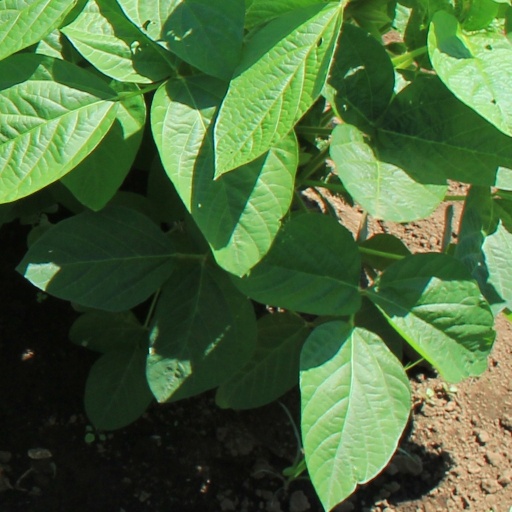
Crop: soybean